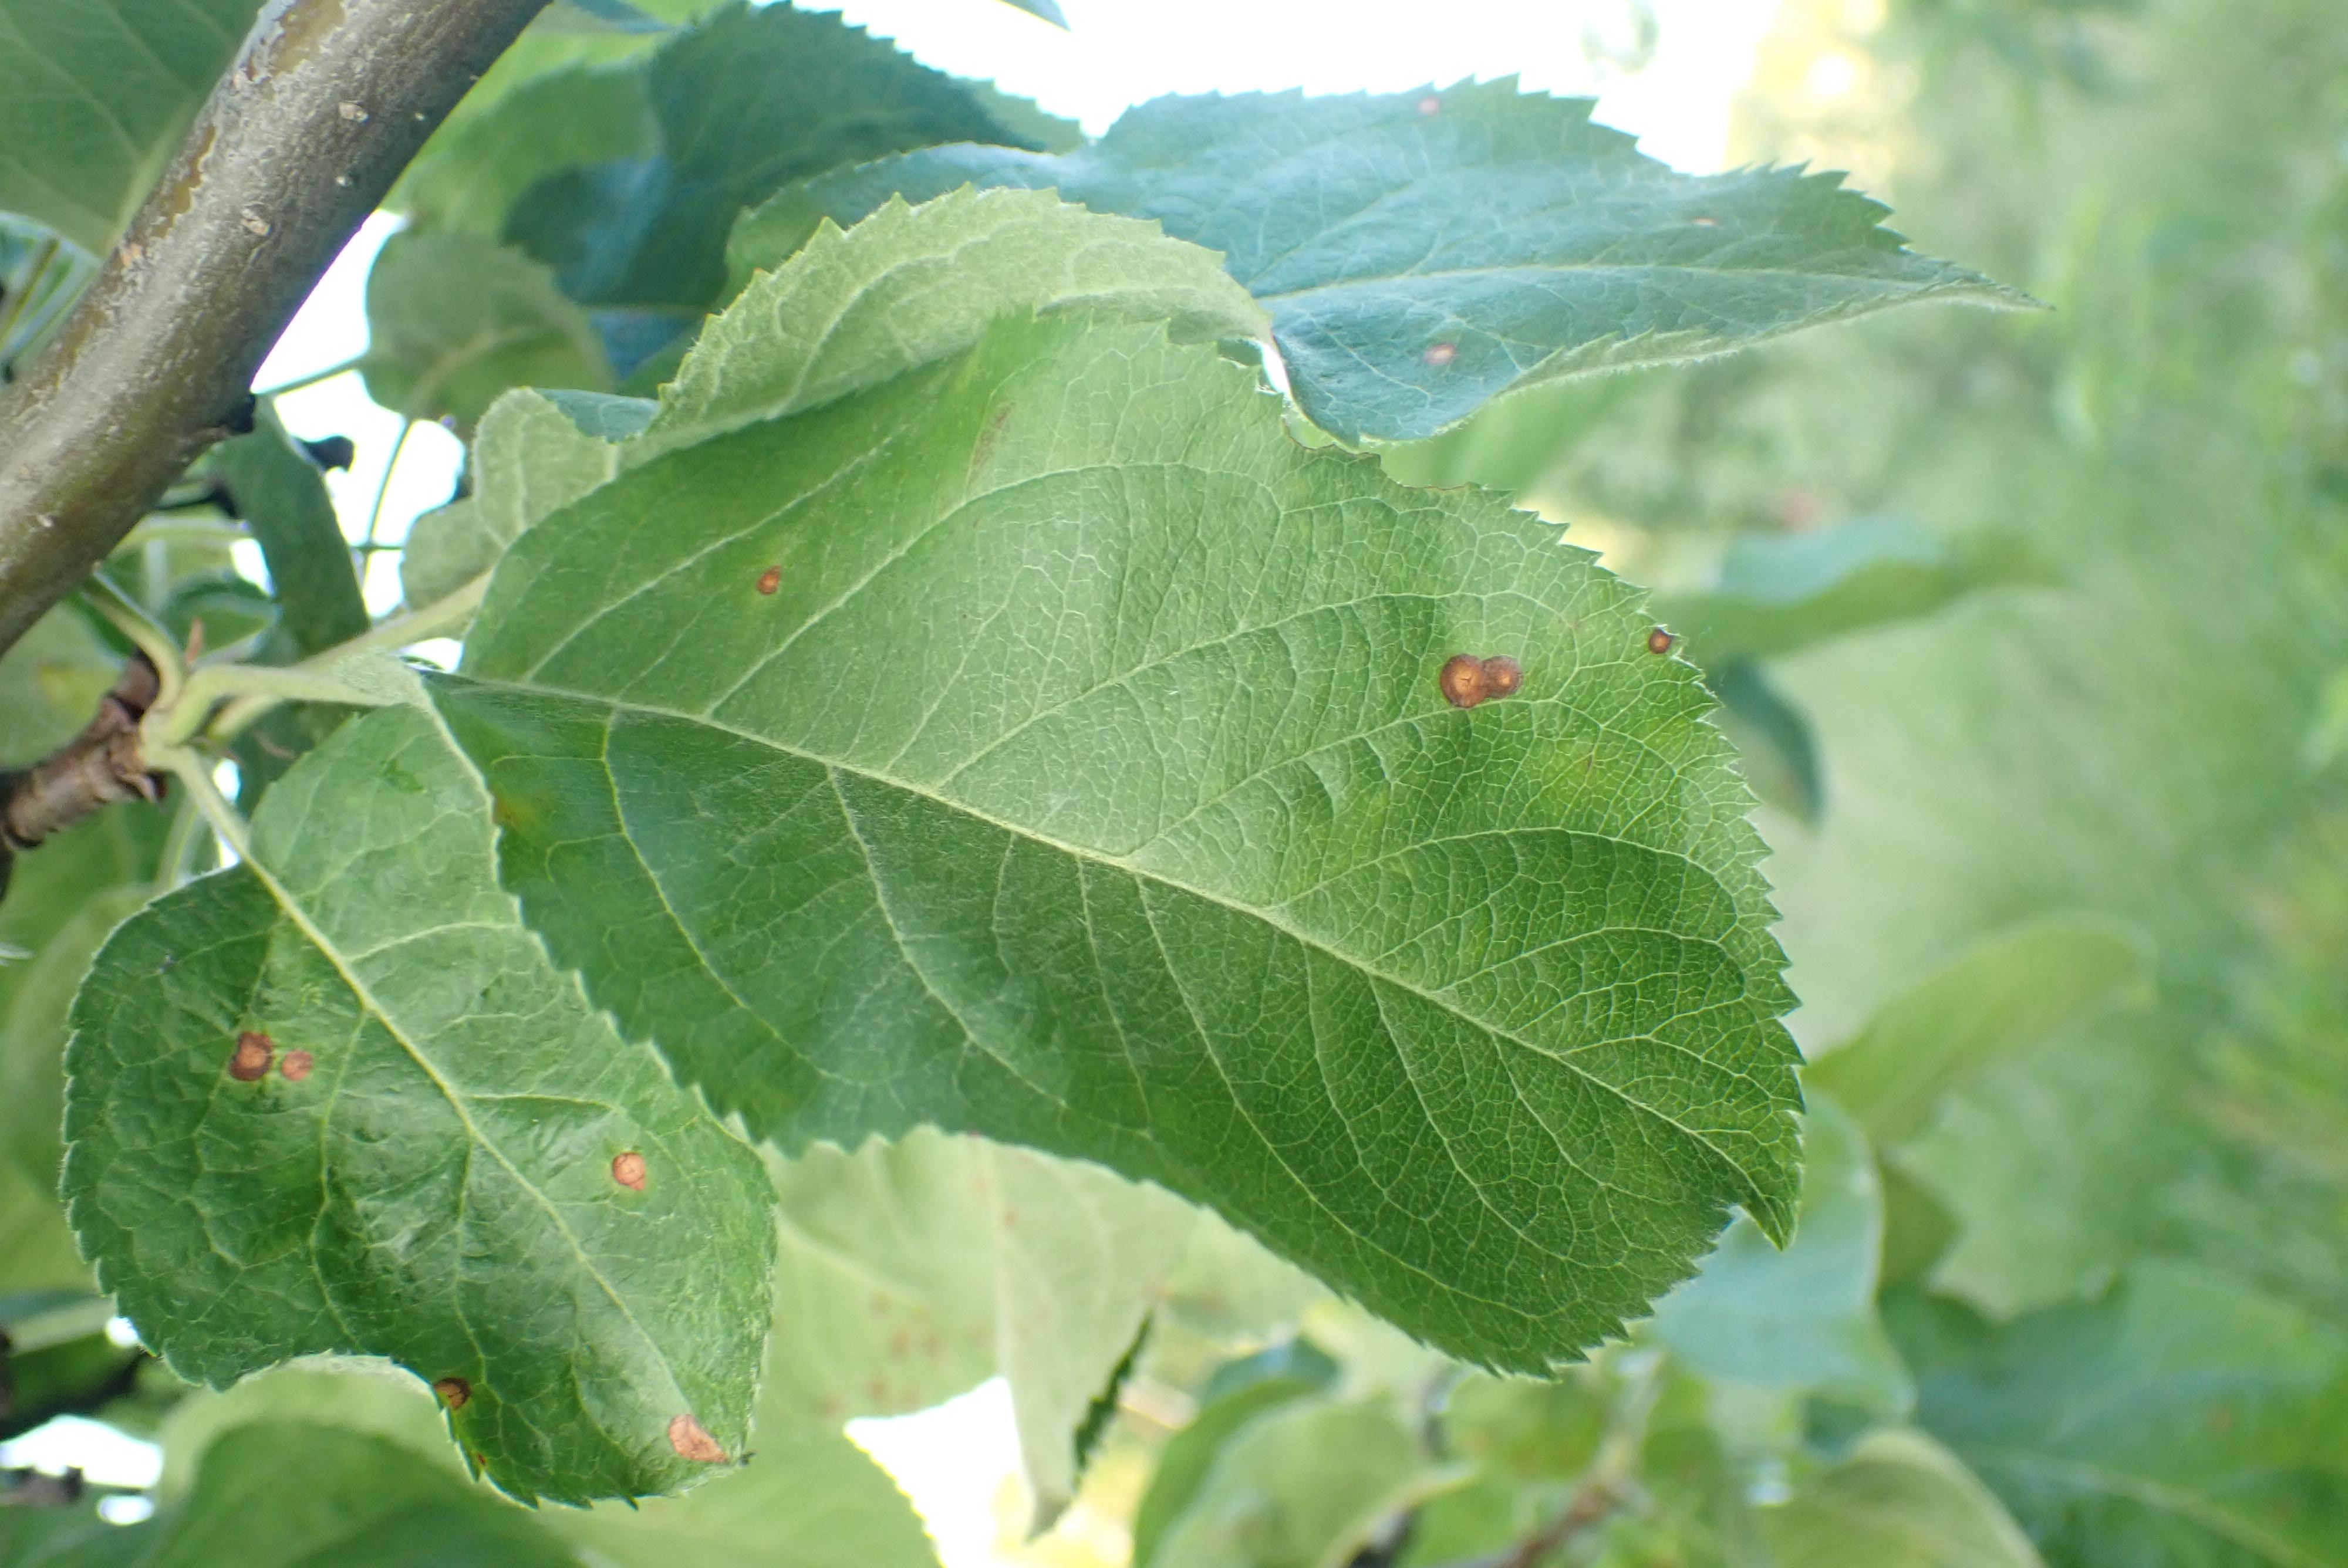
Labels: frog_eye_leaf_spot